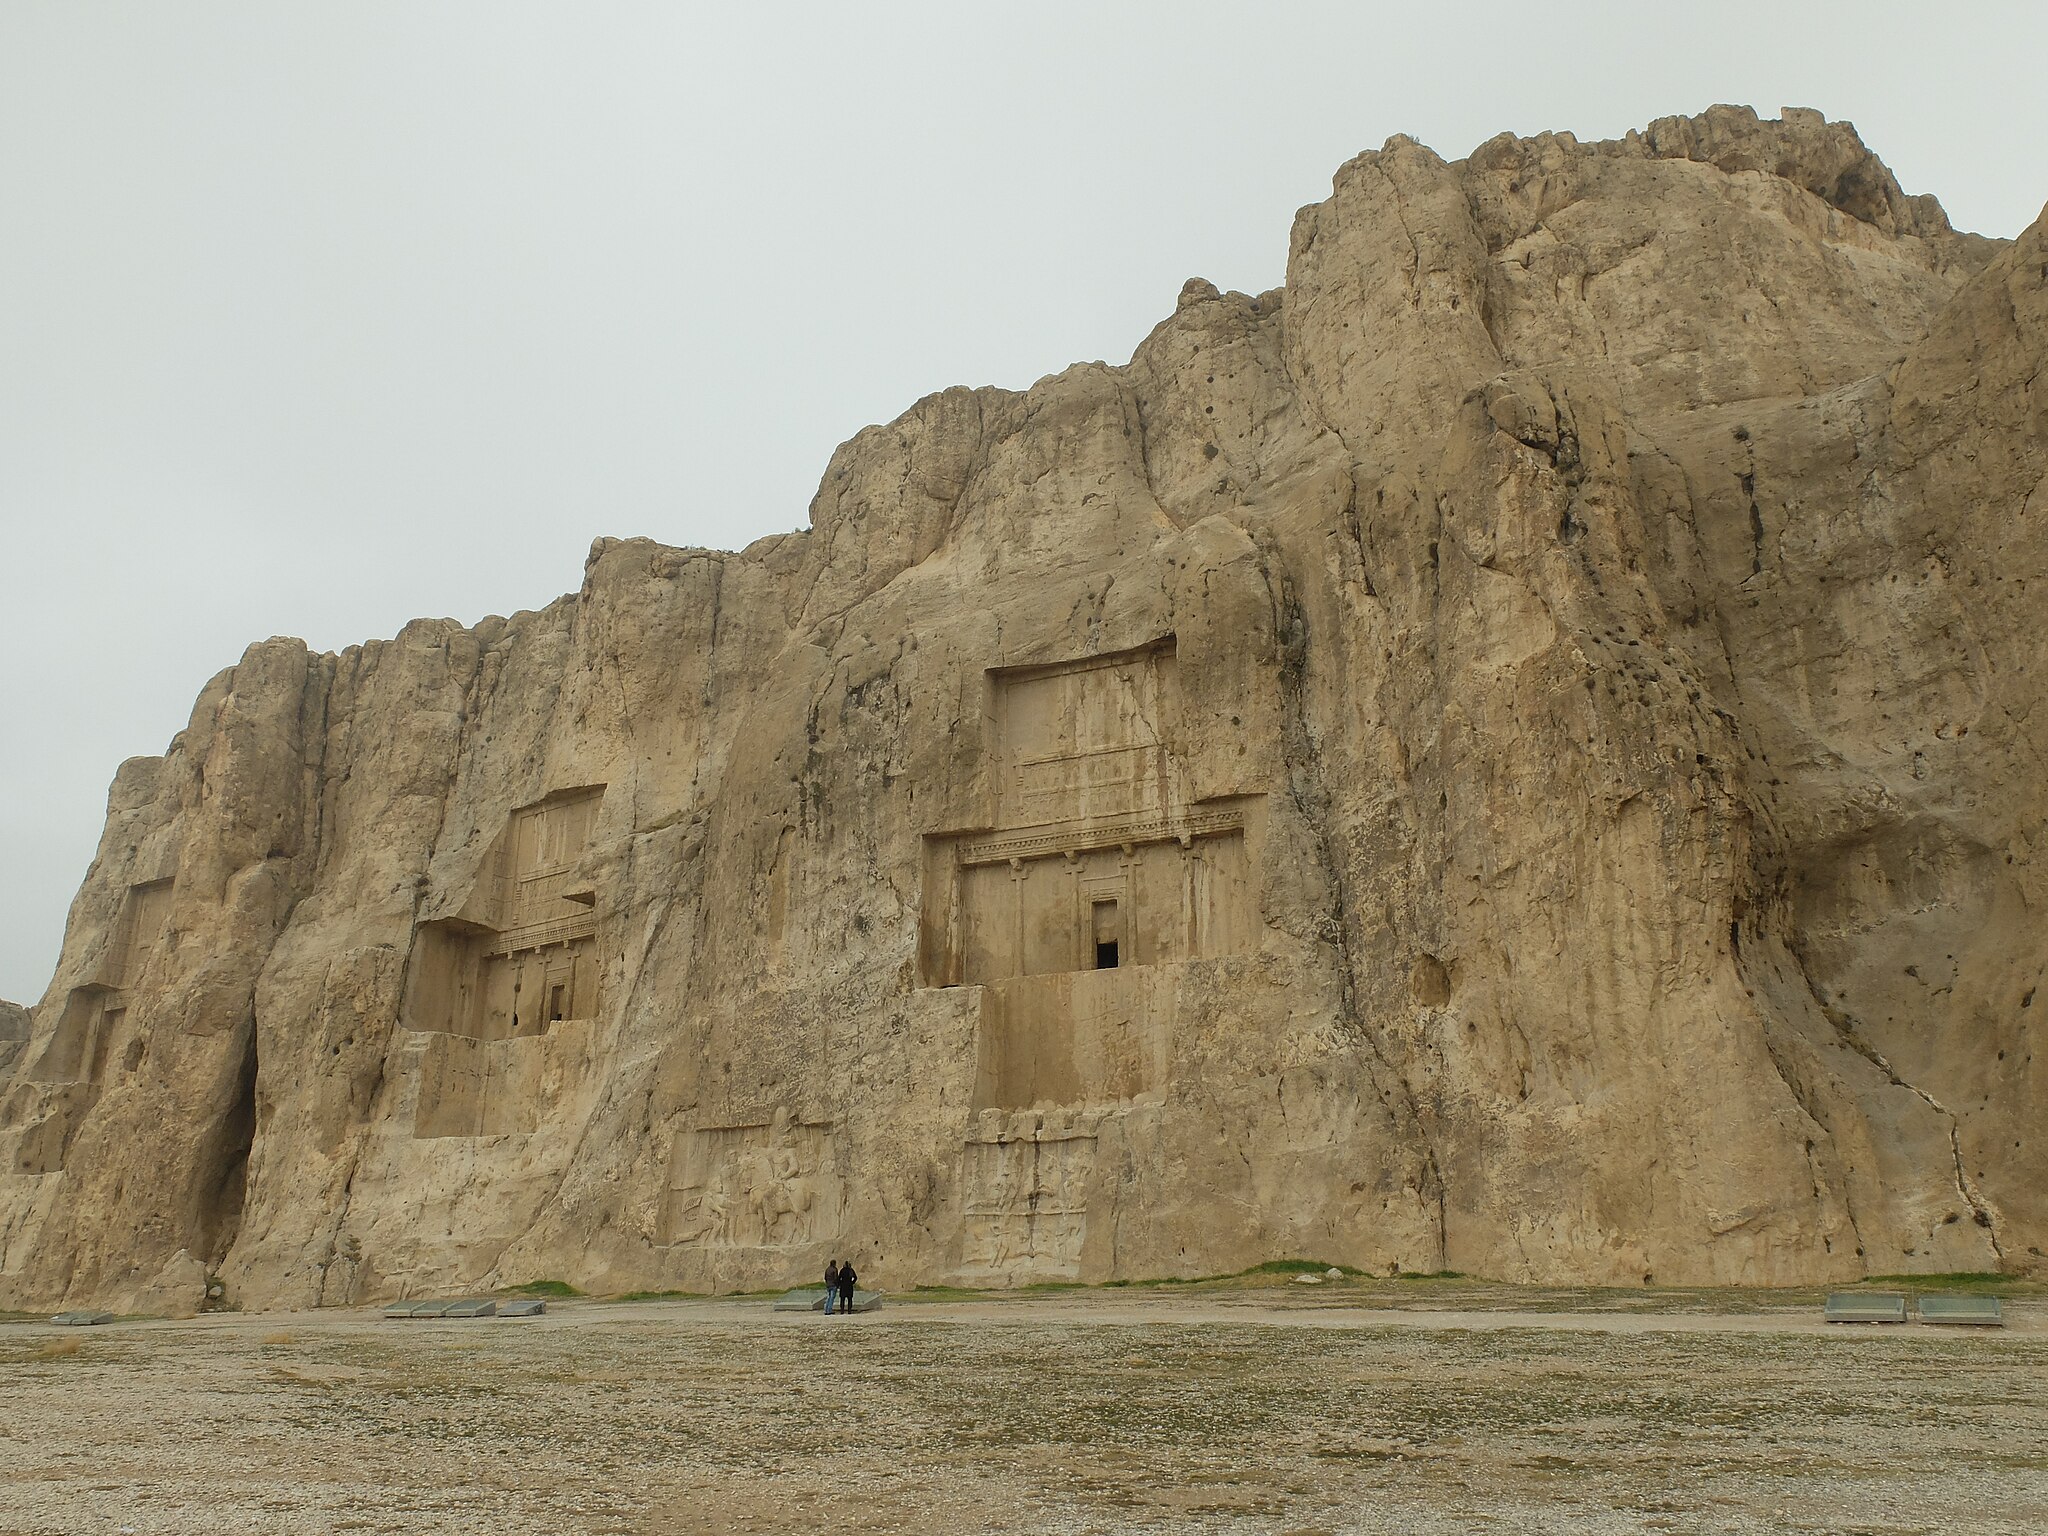
Title: 201312 iran Shiraz 54 (12476358413)
Description: Naqsh-e Rostam
Date: 2 January 2014, 07:11 (according to Exif data)
Categories: Naqsh-e Rustam, Flickr images reviewed by FlickreviewR, Iran photographs taken on 2014-01-02, Photographs by Franco Pecchio